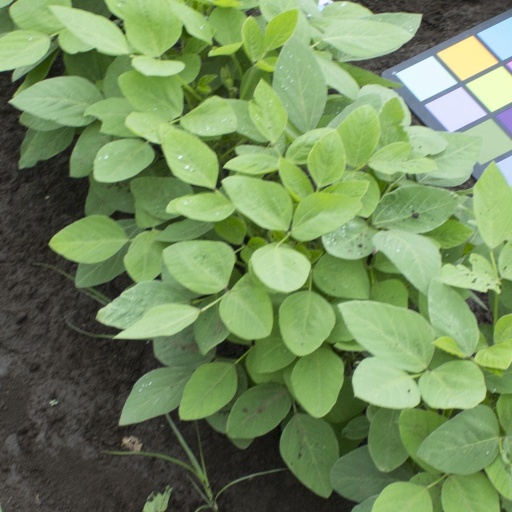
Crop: soybean